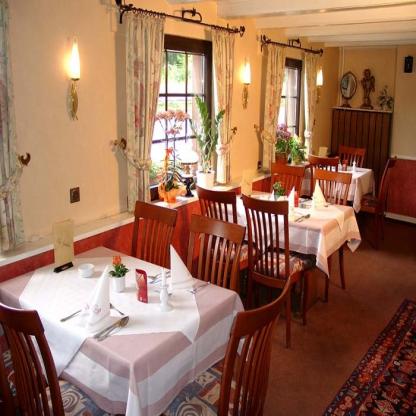
Scene: Indoor